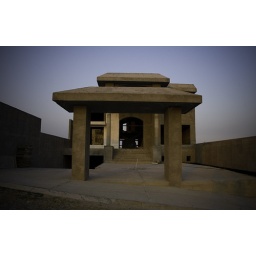
Quite a big house under construction at the mountain top. I envy their view...